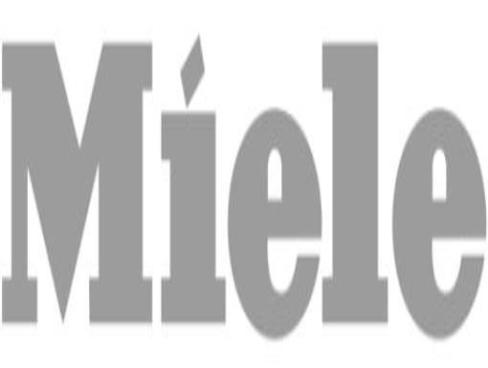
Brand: miele
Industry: Necessities